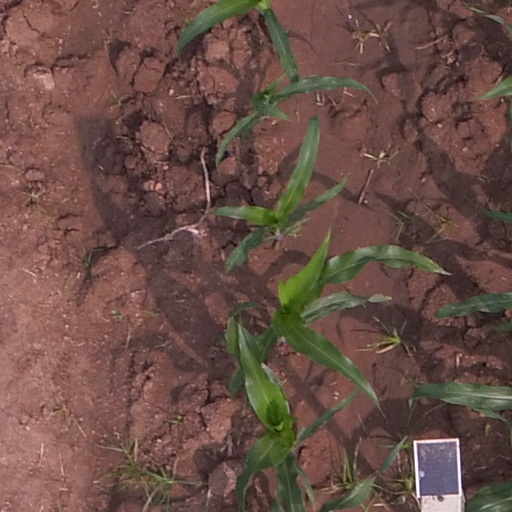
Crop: maize; corn